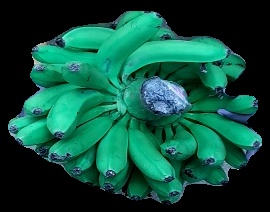
Variety: pachbale
Grade: grade1